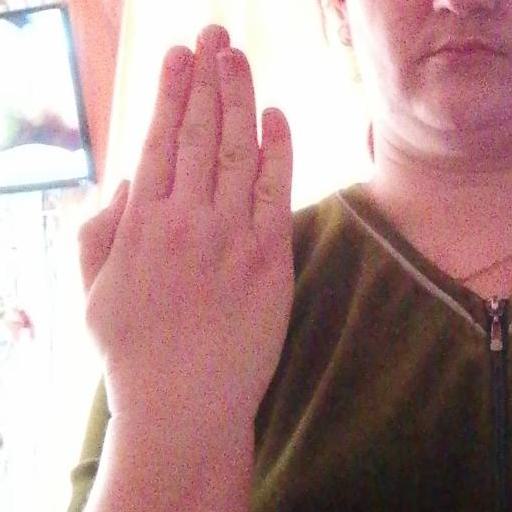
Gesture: stop_inverted